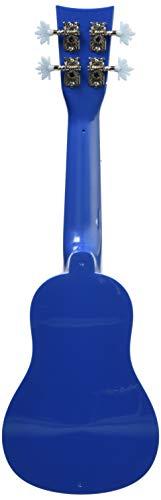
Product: First Act Discovery Frozen 2 Ukulele
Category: Toys & Games | Learning & Education | Musical Instruments
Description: Easy-to-play nylon strings deliver the traditional ukulele sound with high-quality and clear notes.
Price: $24.99
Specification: ProductDimensions:2x5x19inches|ItemWeight:3.52ounces|ShippingWeight:1.3pounds(Viewshippingratesandpolicies)|ASIN:B07PPQM3N7|Itemmodelnumber:FRO0027|Manufacturerrecommendedage:6yearsandup